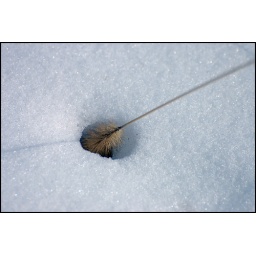
A grass plant hides it's head in the snow along the towpath of the Illinois and Michigan Canal near Utica, Illinois